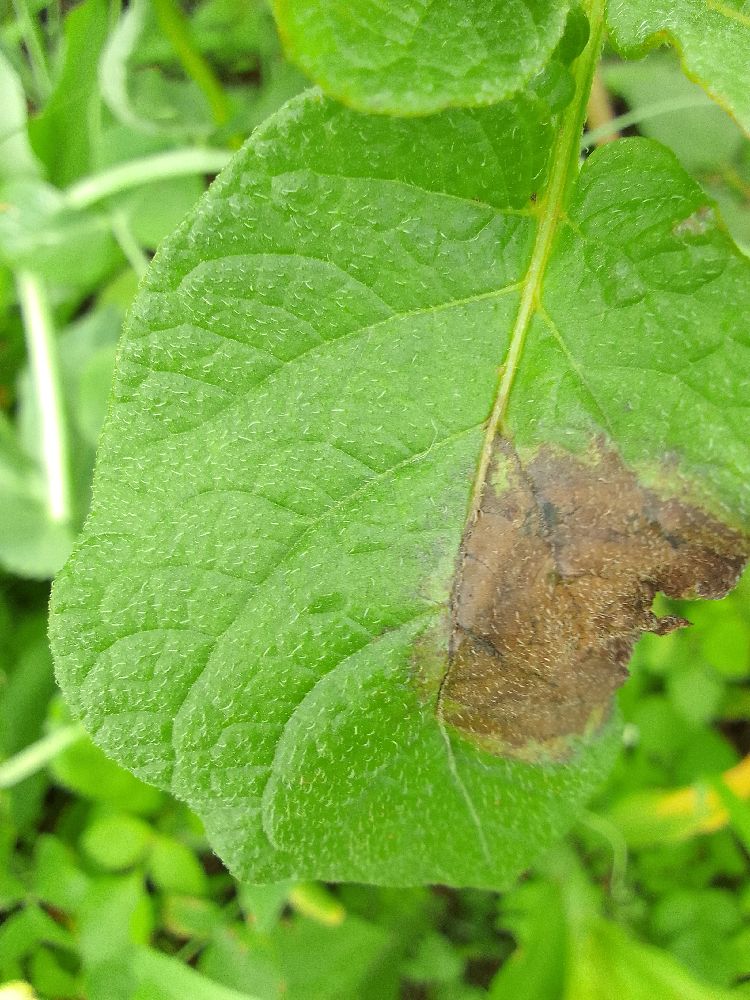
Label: Late blight